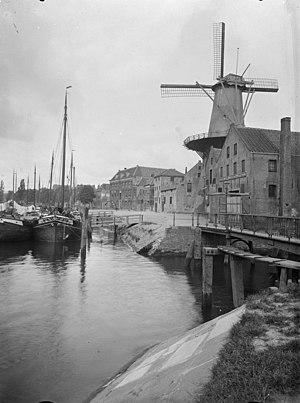
Le Distilleerketel est un moulin à vent de type stellingmolen construit en 1727. Il est détruit par un incendie en 1899, puis reconstruit au début du XXᵉ siècle. Après avoir été endommagé durant la seconde guerre mondiale, le Distilleerketel est à nouveau reconstruit dans les années 1980, puis fait l'objet d'une restauration à la fin des années 2000.